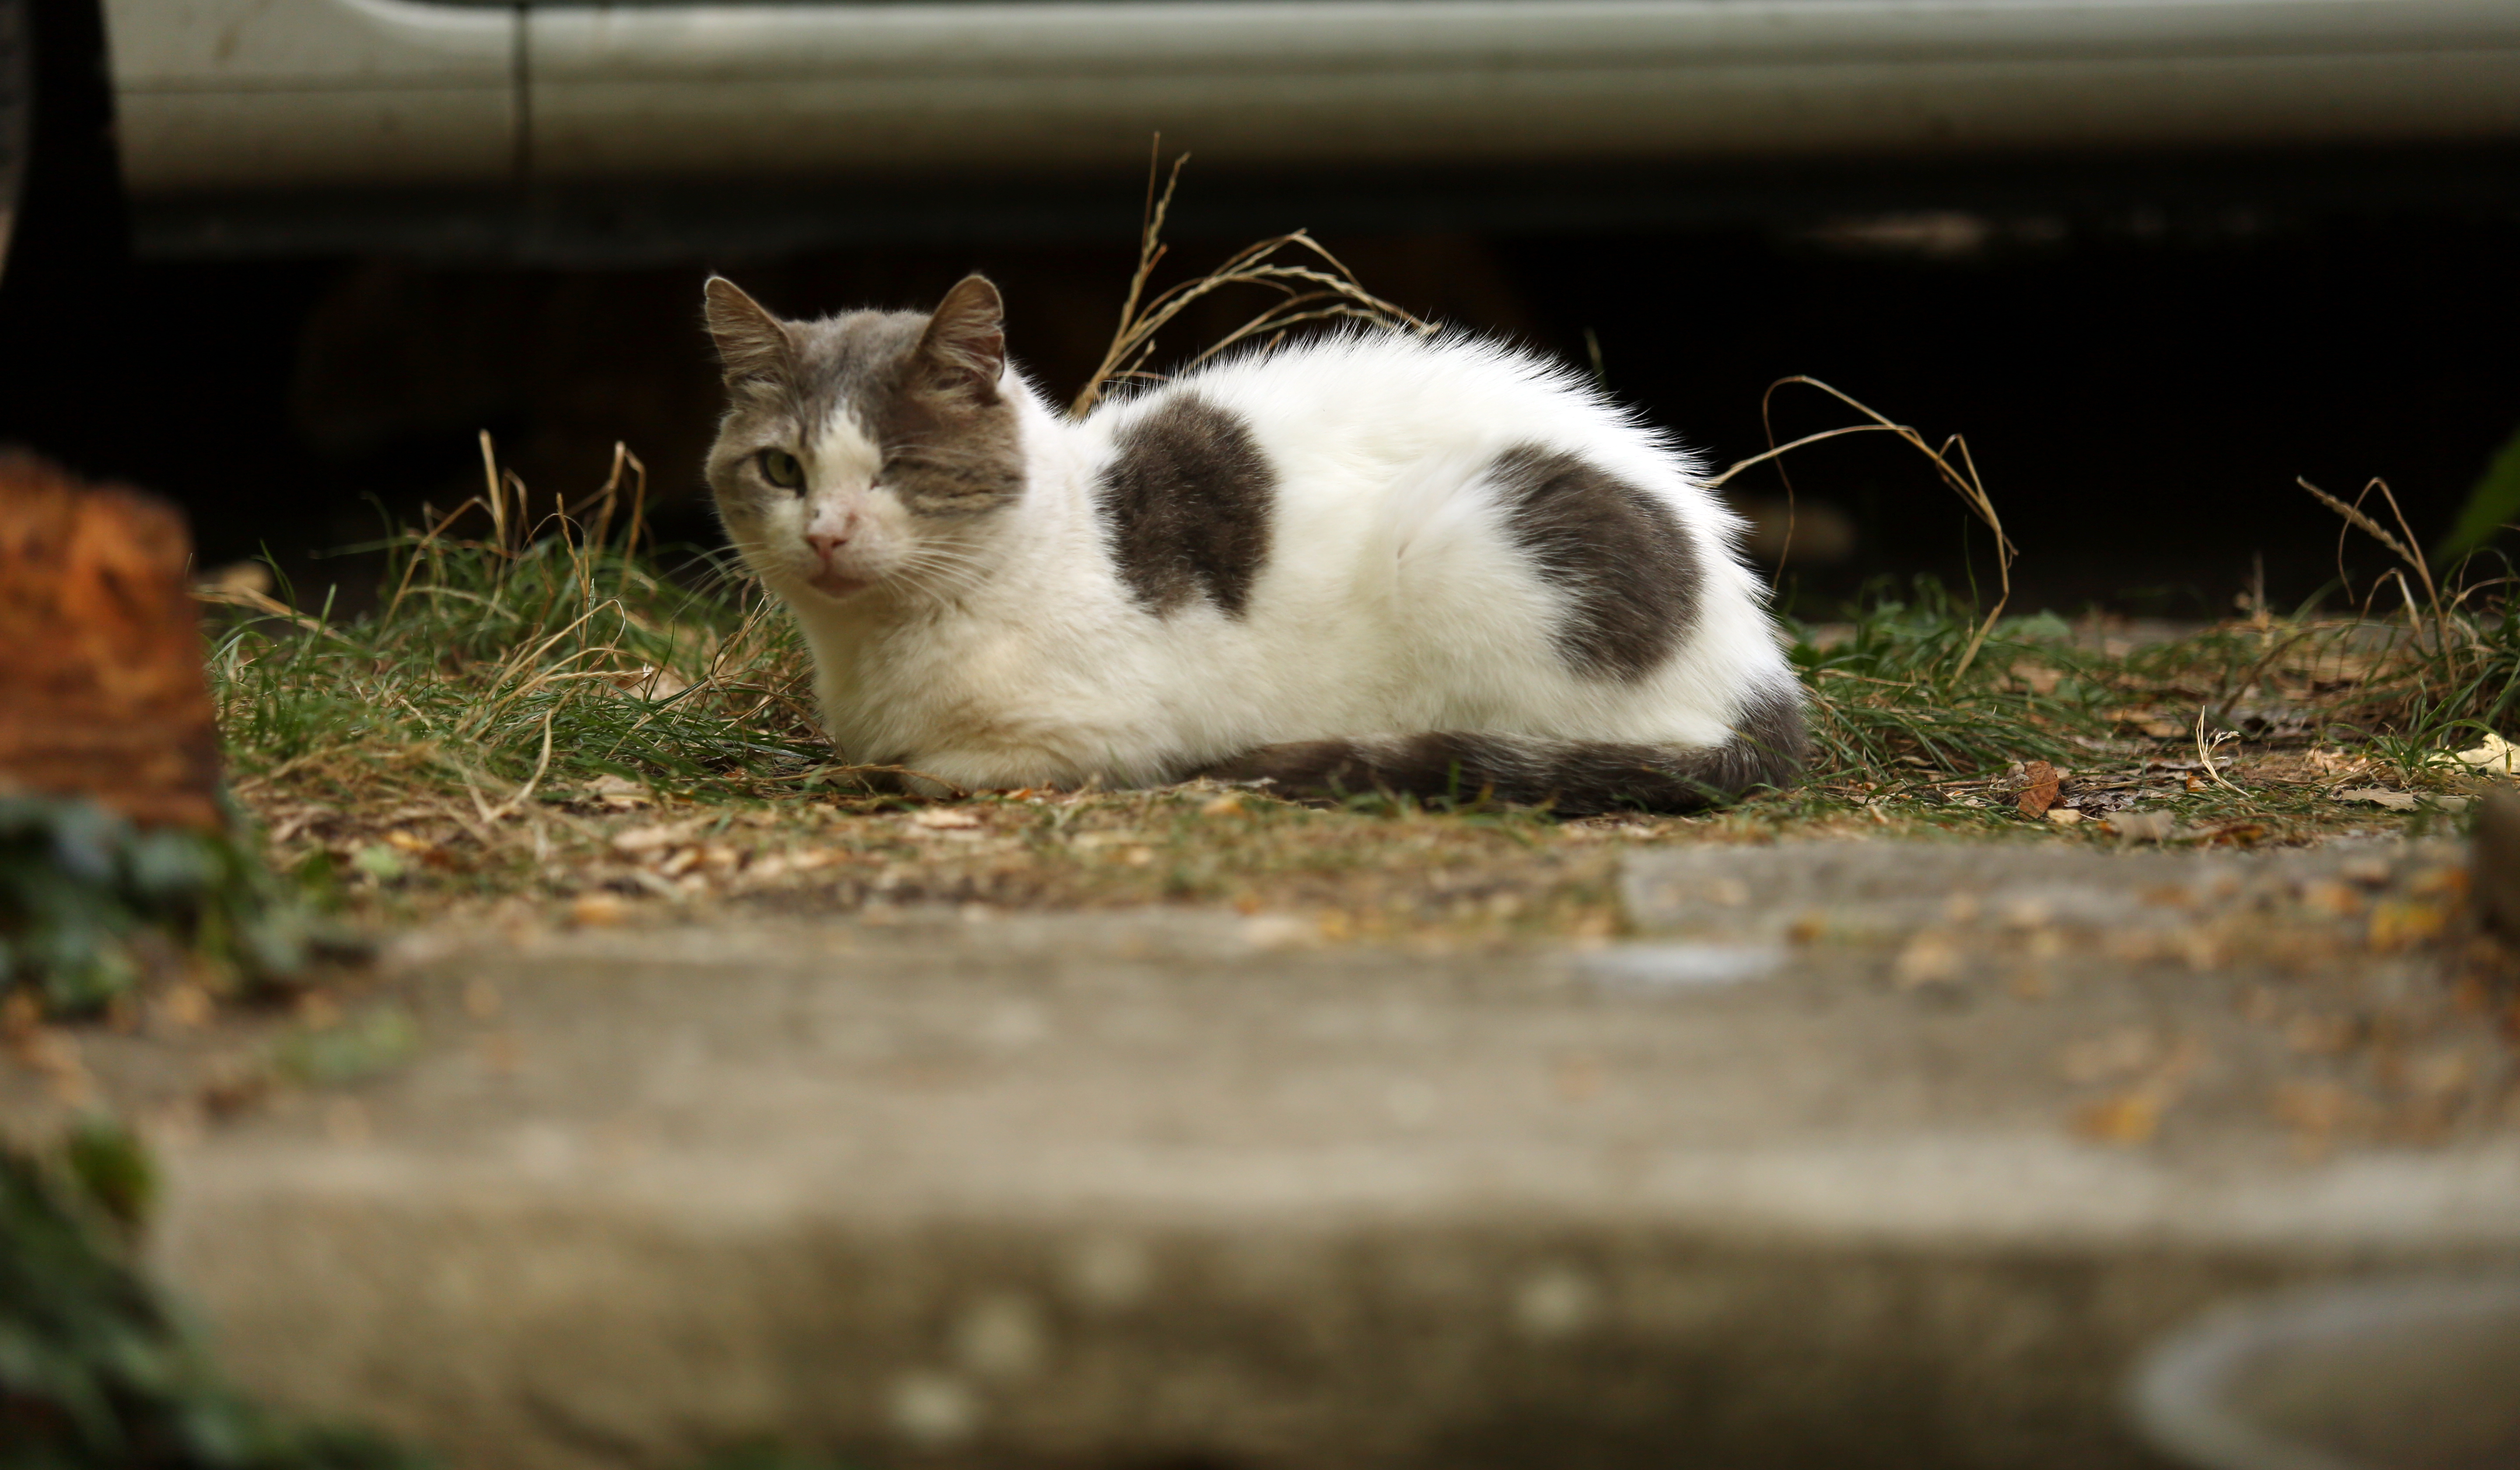
europe, kitten, cat, canon, mammal, fauna, cats, whiskers, midi, vertebrate, t, soleil, southfrance, sdfrankreich, zuidfrankrijk, katzen, exterieur, poezen, garrigues, provencealpesctedazur, bouchesdurhne, protectionfline, katzenschutz, chaleur, abris, aixenprovence, chatslibres, marseille, guerriers, small to medium sized cats, cat like mammal